Flamatt Dorf railway station

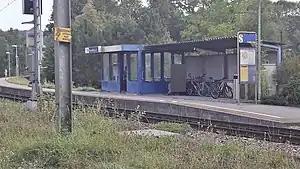
The station platform in 2018, prior to the renovation

Flamatt Dorf railway station is a railway station in the municipality of Wünnewil-Flamatt, in the Swiss canton of Fribourg. It is located on the standard gauge Flamatt–Laupen line of the Sensetalbahn.